LaMonte Wade Jr.

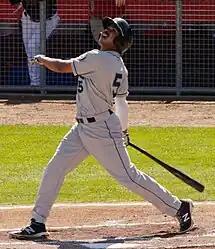
Wade with the Cedar Rapids Kernels in 2016

The Minnesota Twins selected Wade in the ninth round, with the 260th overall selection, of the 2015 MLB draft. He agreed to a contract which contained a signing bonus of $163,800. He made his professional debut with the Elizabethton Twins of the Rookie-level Appalachian League, batted .312/.428 (6th in the league)/.506 with a .934 OPS (7th) and 46 walks (2nd), 5 triples (3rd), 9 home runs (6th), 44 RBIs (4th), and 12 stolen bases (8th), and was an Appalachian League post-season All Star. He was promoted to the Cedar Rapids Kernels of the Single–A Midwest League in the final week of the season.